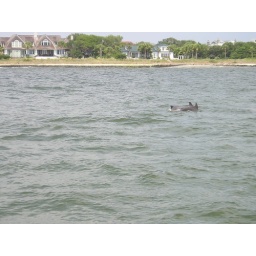
Dolphins in the harbor spotted while on a boat tour